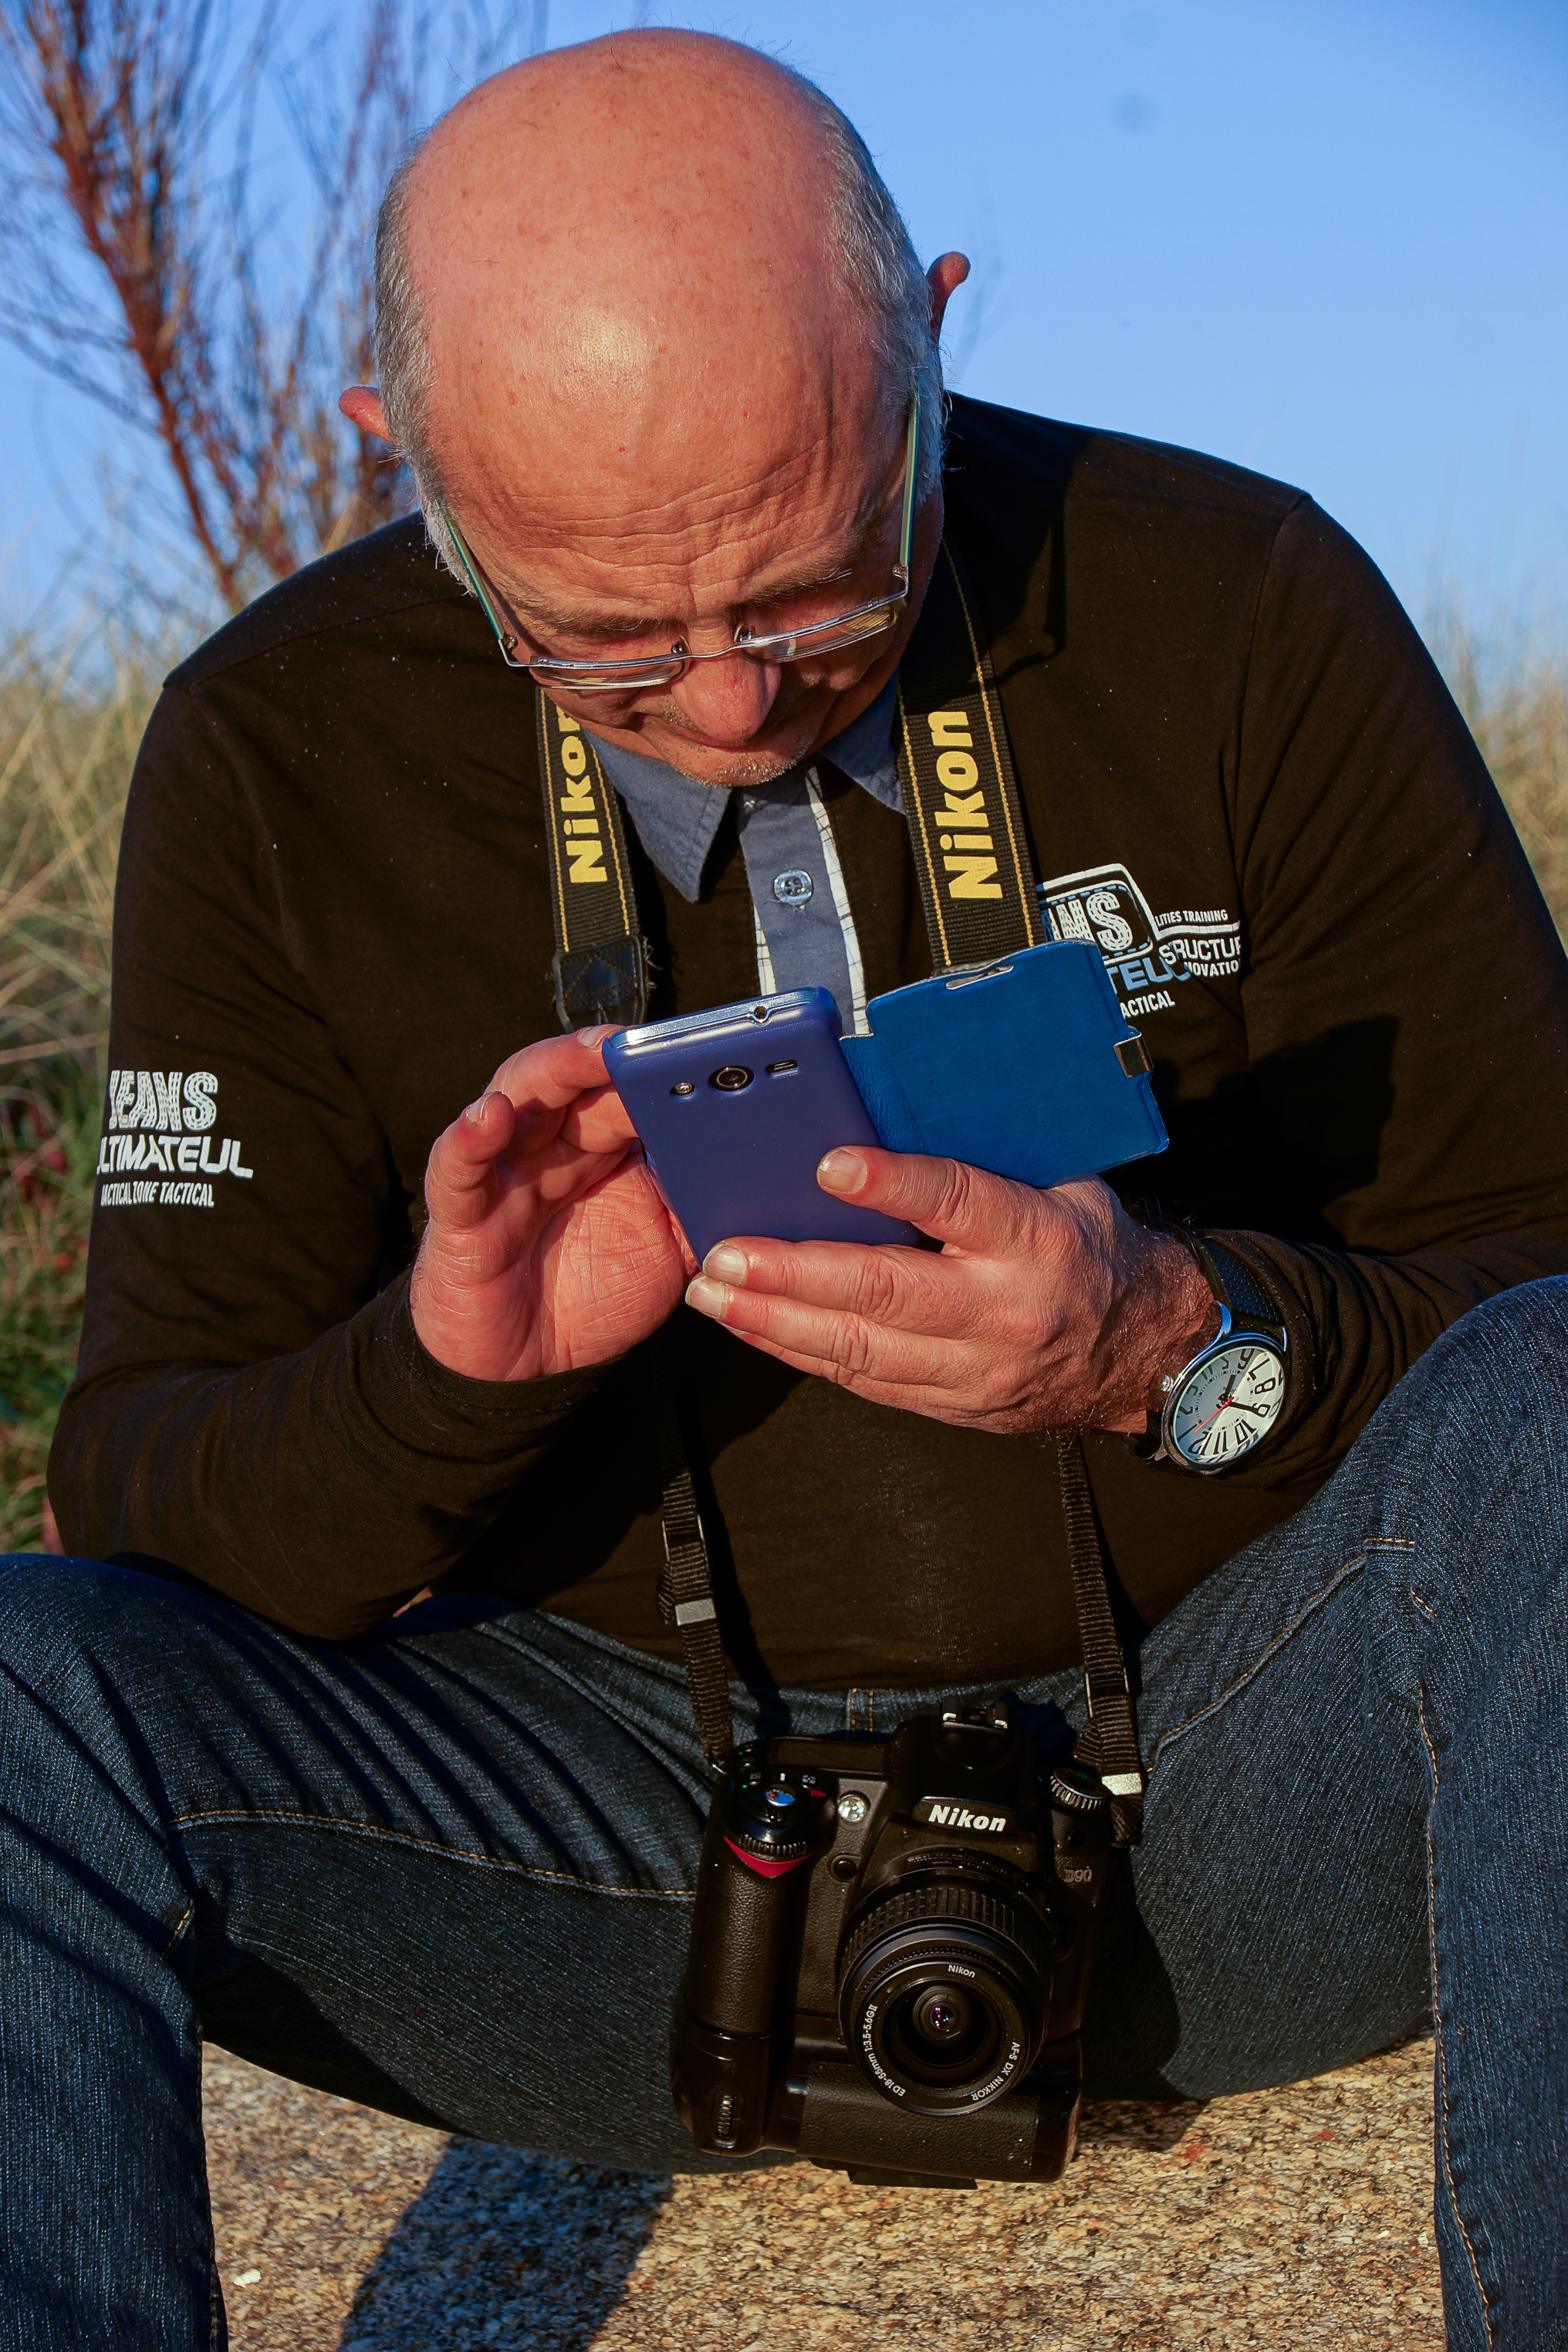
man, person, people, street, photo, male, vehicle, calle, gente, photographers, a77, g, ggl1, gaby1, xovesphoto, varios, some, sonya77, sony16105mm, xelodegalicia, photographed, fot grafosfotografiados, gabrielcoru a